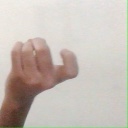
अक्षर: ज